Reina Scully

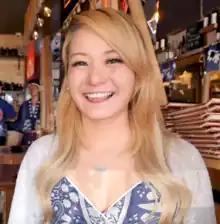
Reina Scully in 2018

Scully is also known for her translating career, which she stated began in high school: "I've been translating and interpreting professionally since high school for a myriad of different companies so I was already well trained in that job field and wanted to gear it towards entertainment, which is when I started laser focusing on translating Japanese dramas and anime [for English audiences]." Her translating credits include "Akame ga Kill!" and "Baby Steps".